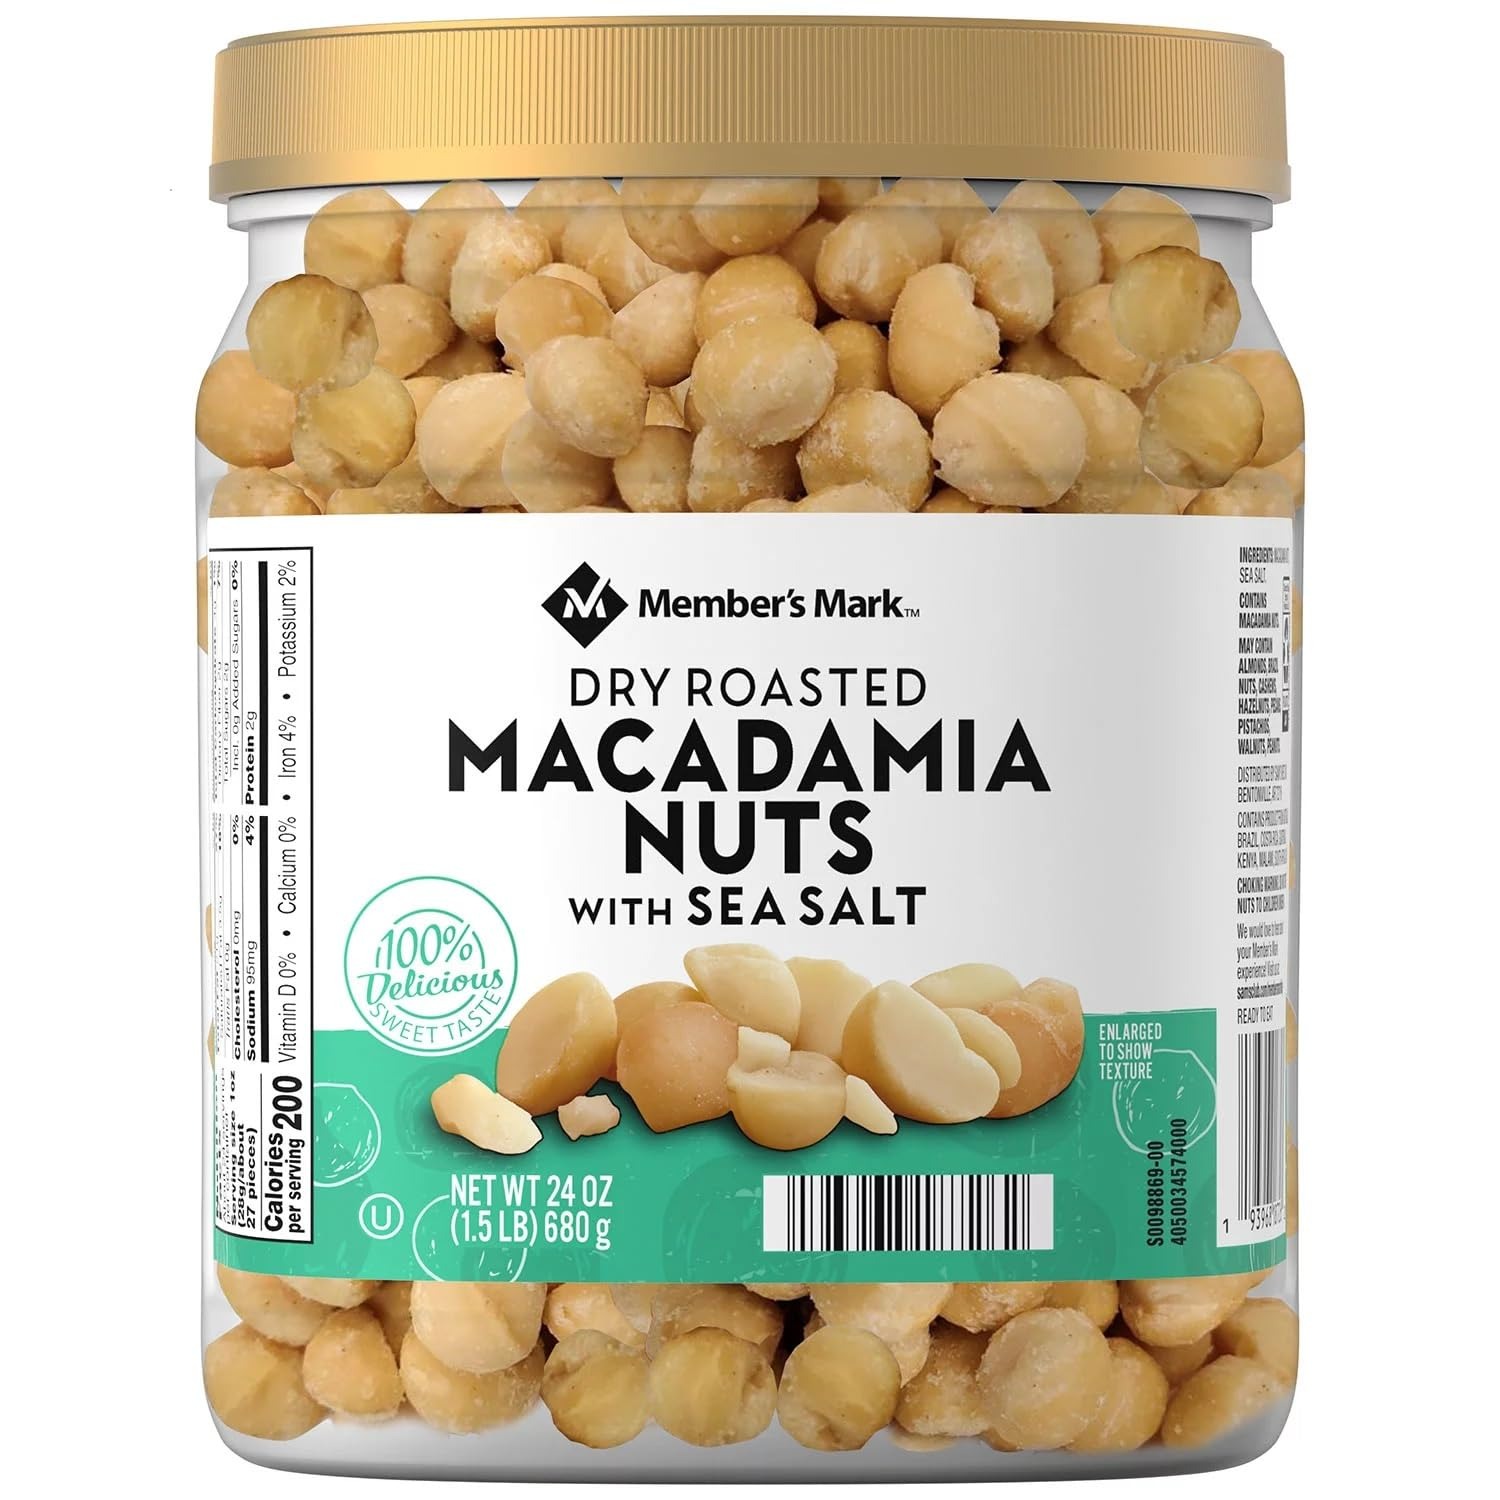
Item Name: Member's Mark Dry Roasted Macadamia Nuts with Sea Salt (24 Ounce)
Value: 24.0
Unit: Ounce

Price: 31.9